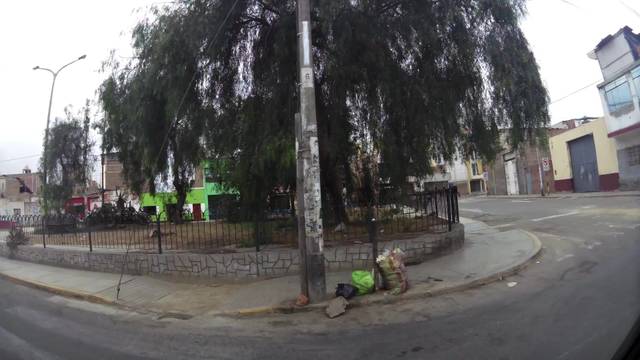
Region: Peru
Coordinates: -8.118, -79.024